Head shaving

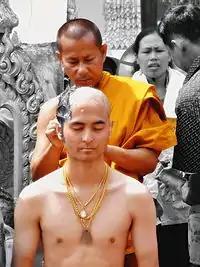
A Thai Buddhist monk shaving the head of a man preparing to also become a Buddhist monk; this is known as tonsure

Head shaving, also known as being Bald by choice, is a form of body modification which involves shaving the hair from a person's head. People throughout history have shaved all or part of their heads for diverse reasons including aesthetics, convenience, culture, fashion, practicality, punishment, a rite of passage, religion, or style.